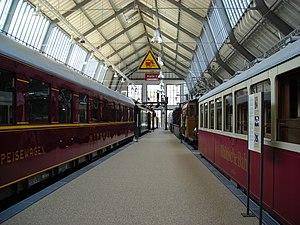
Le Centre des Transports est une branche du Deutsches Museum de Munich, qui y présente ses vastes collections de moyens de transport.